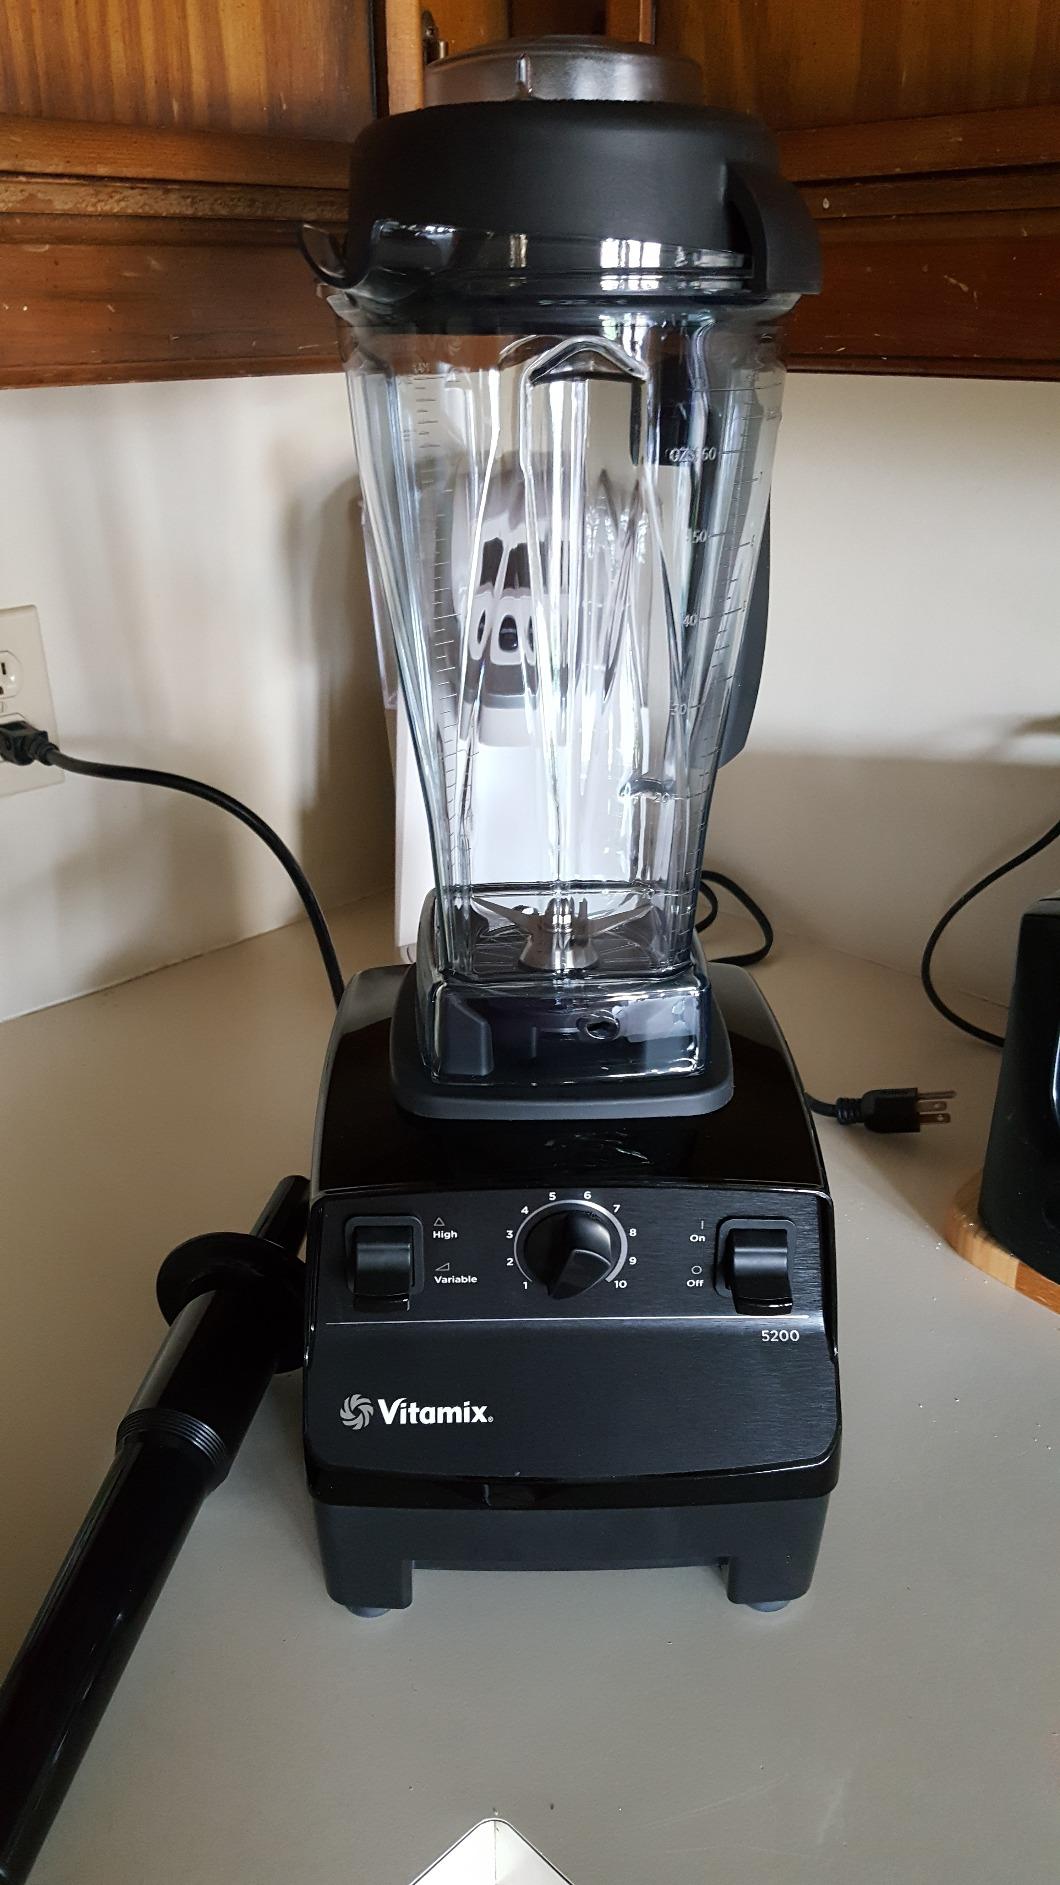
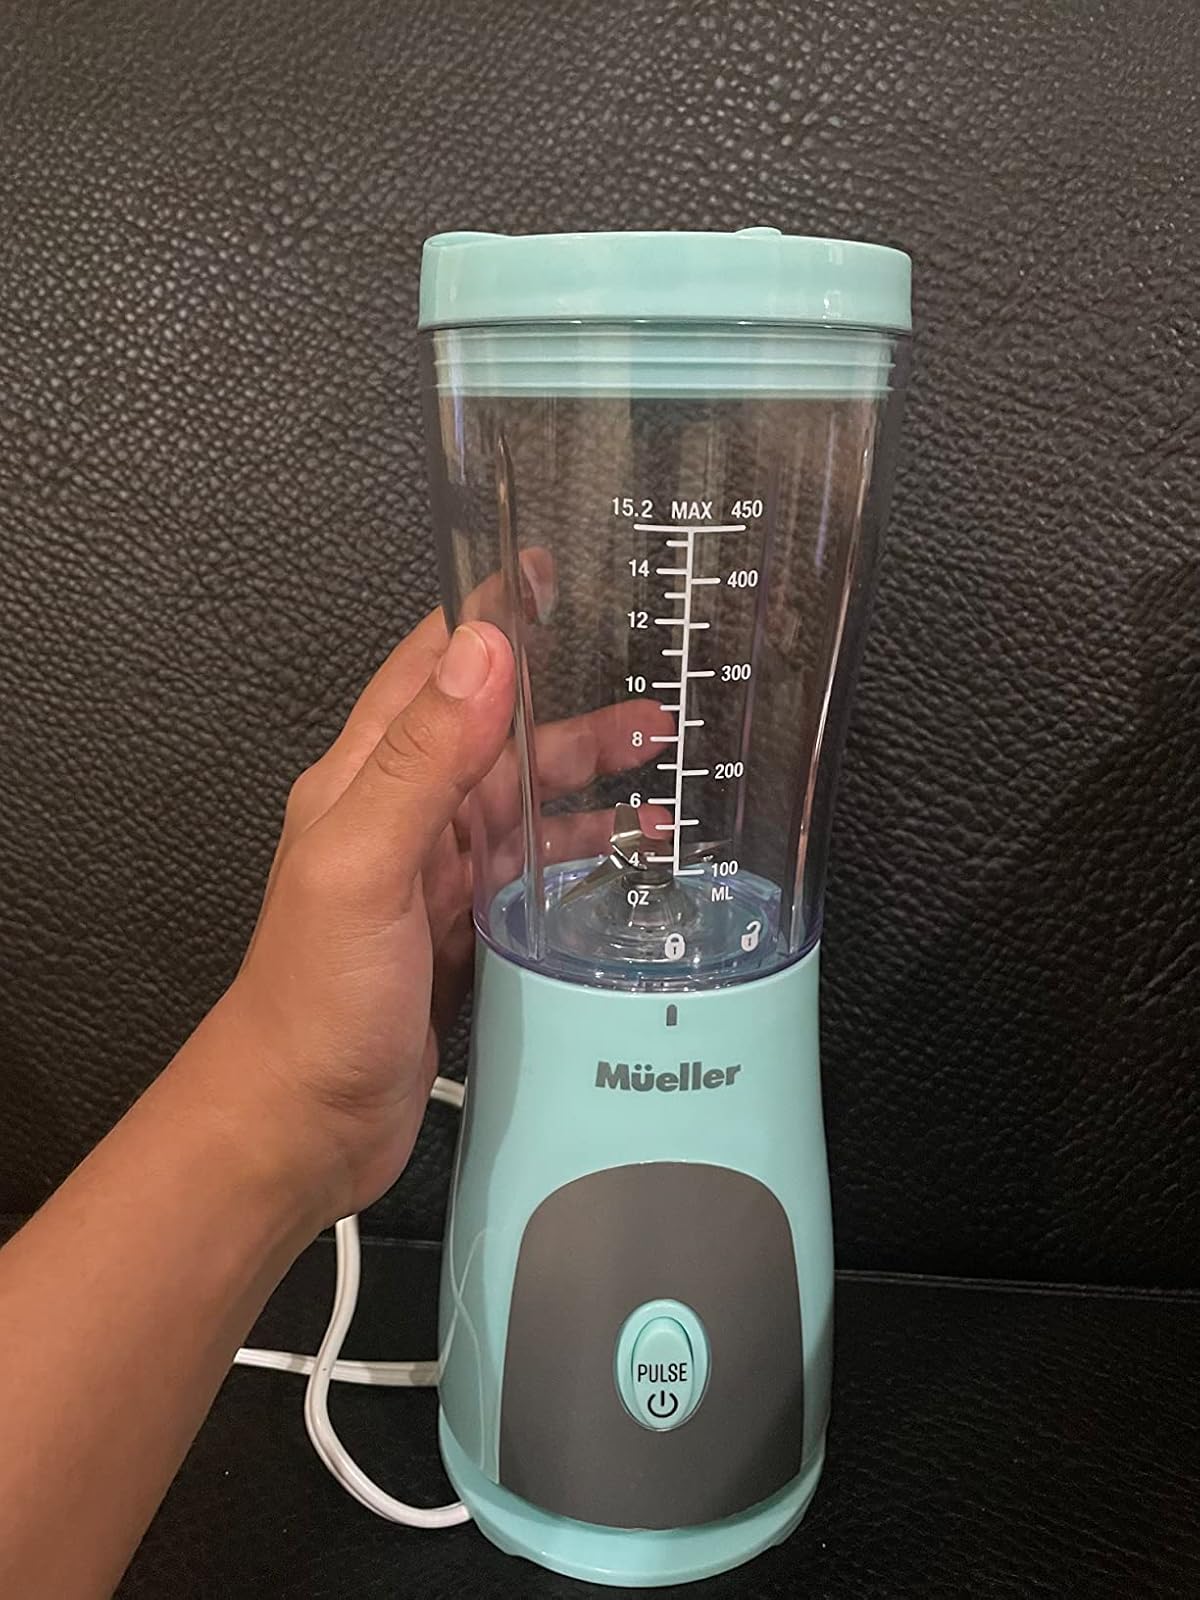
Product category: items_blender
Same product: no